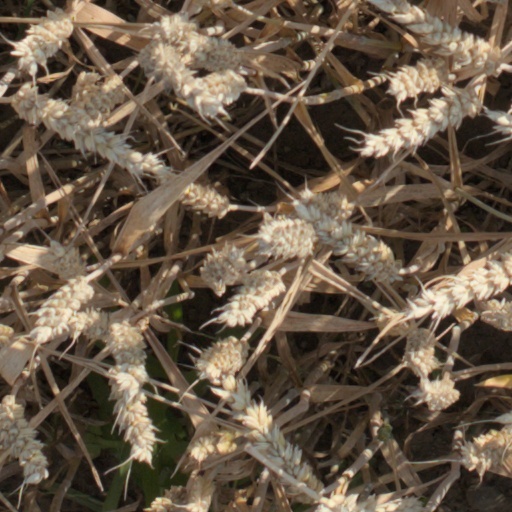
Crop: wheat